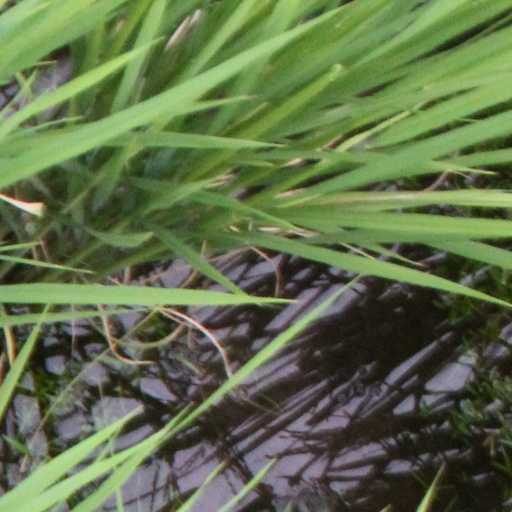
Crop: rice